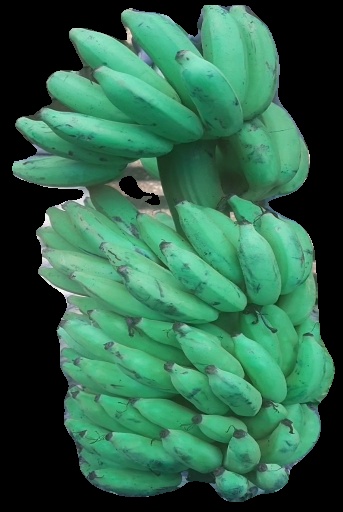
Variety: elakki-bale
Grade: grade2